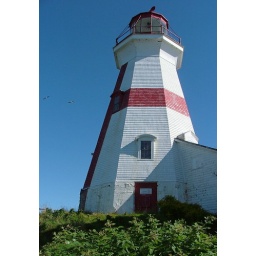
This is an all wooden tower built in 1829 and it is 51 feet high.